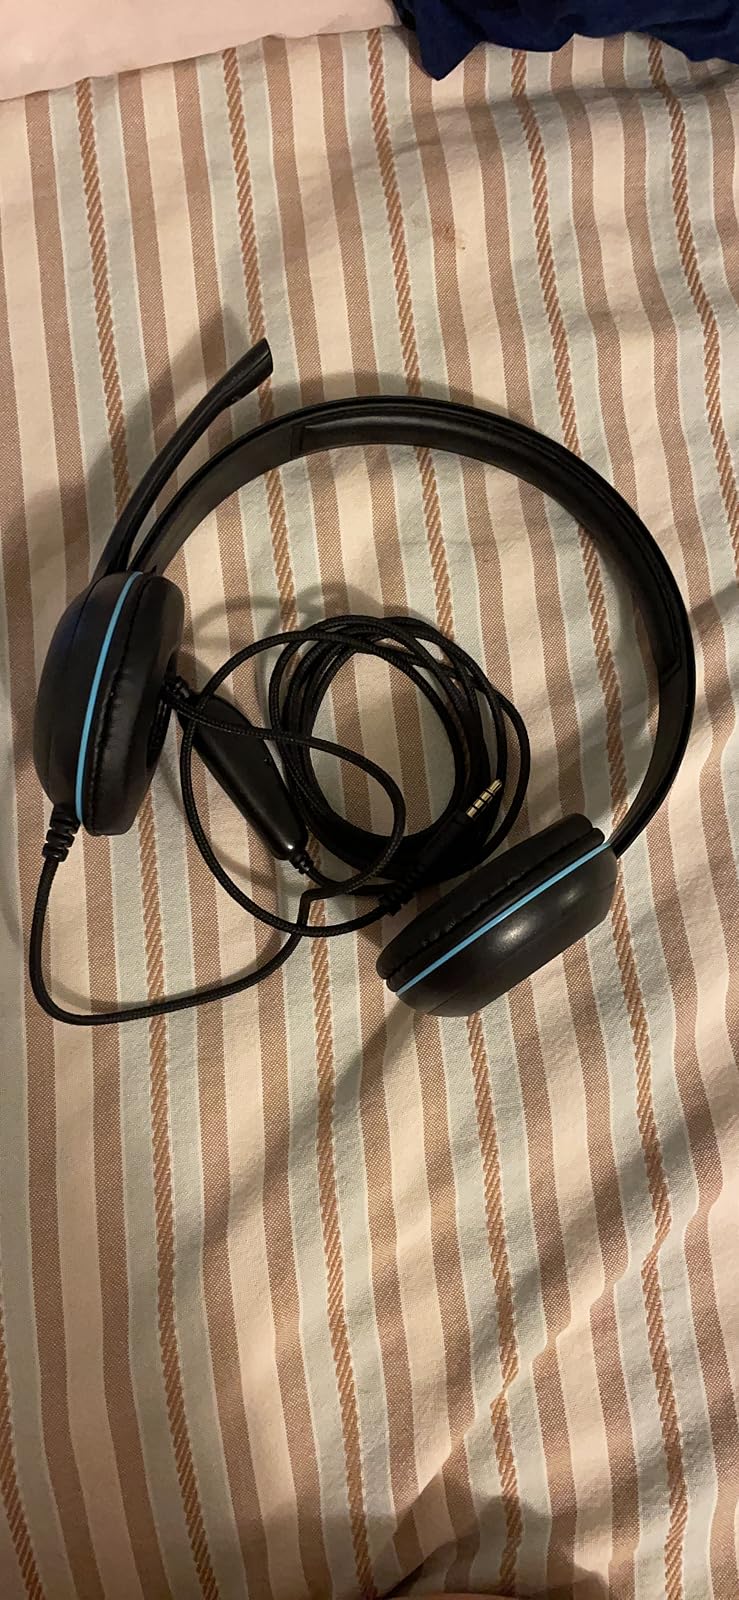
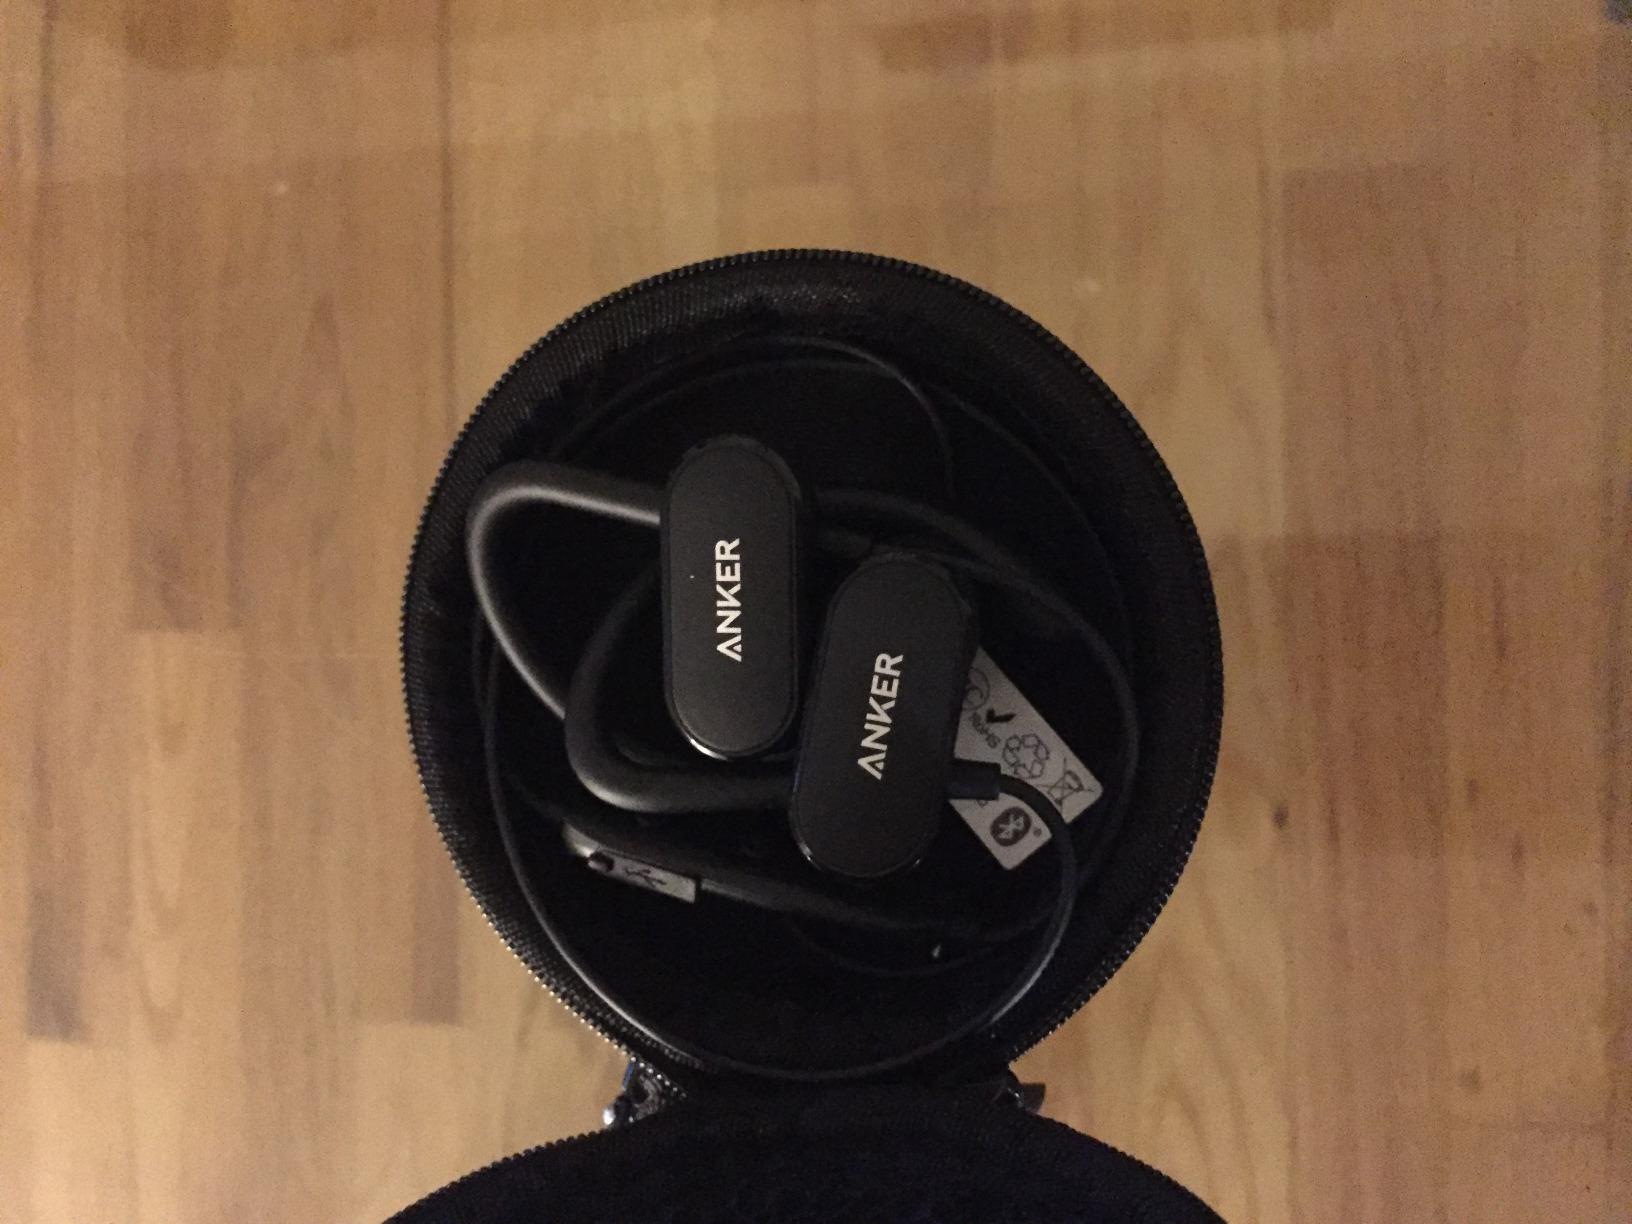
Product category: headphones
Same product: no